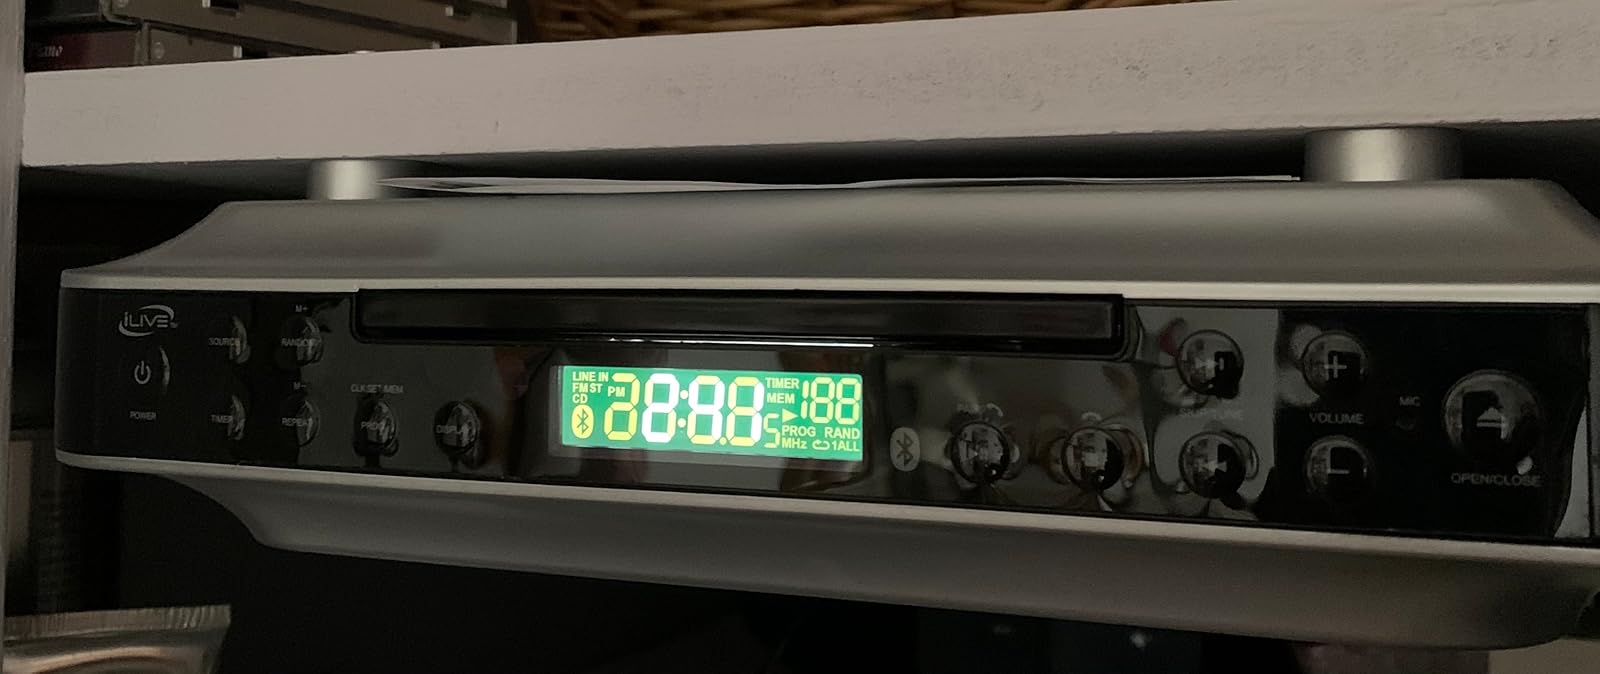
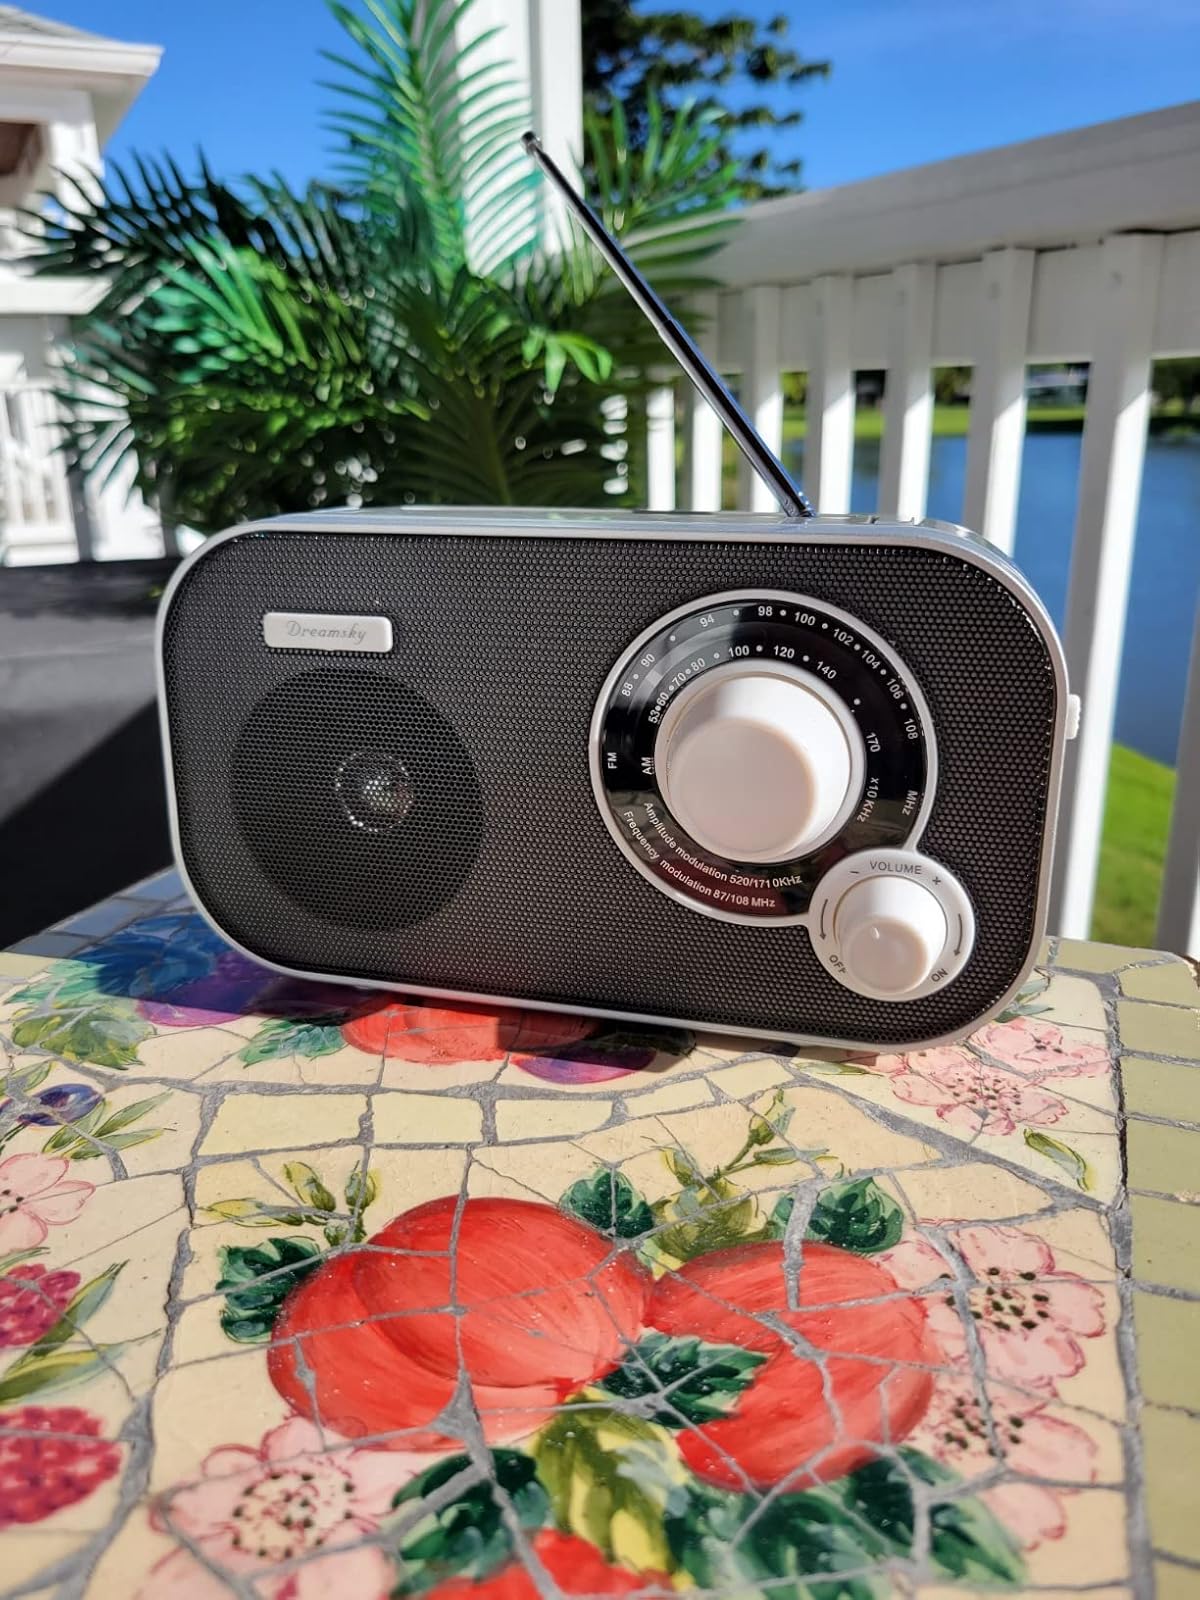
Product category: radio
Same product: no